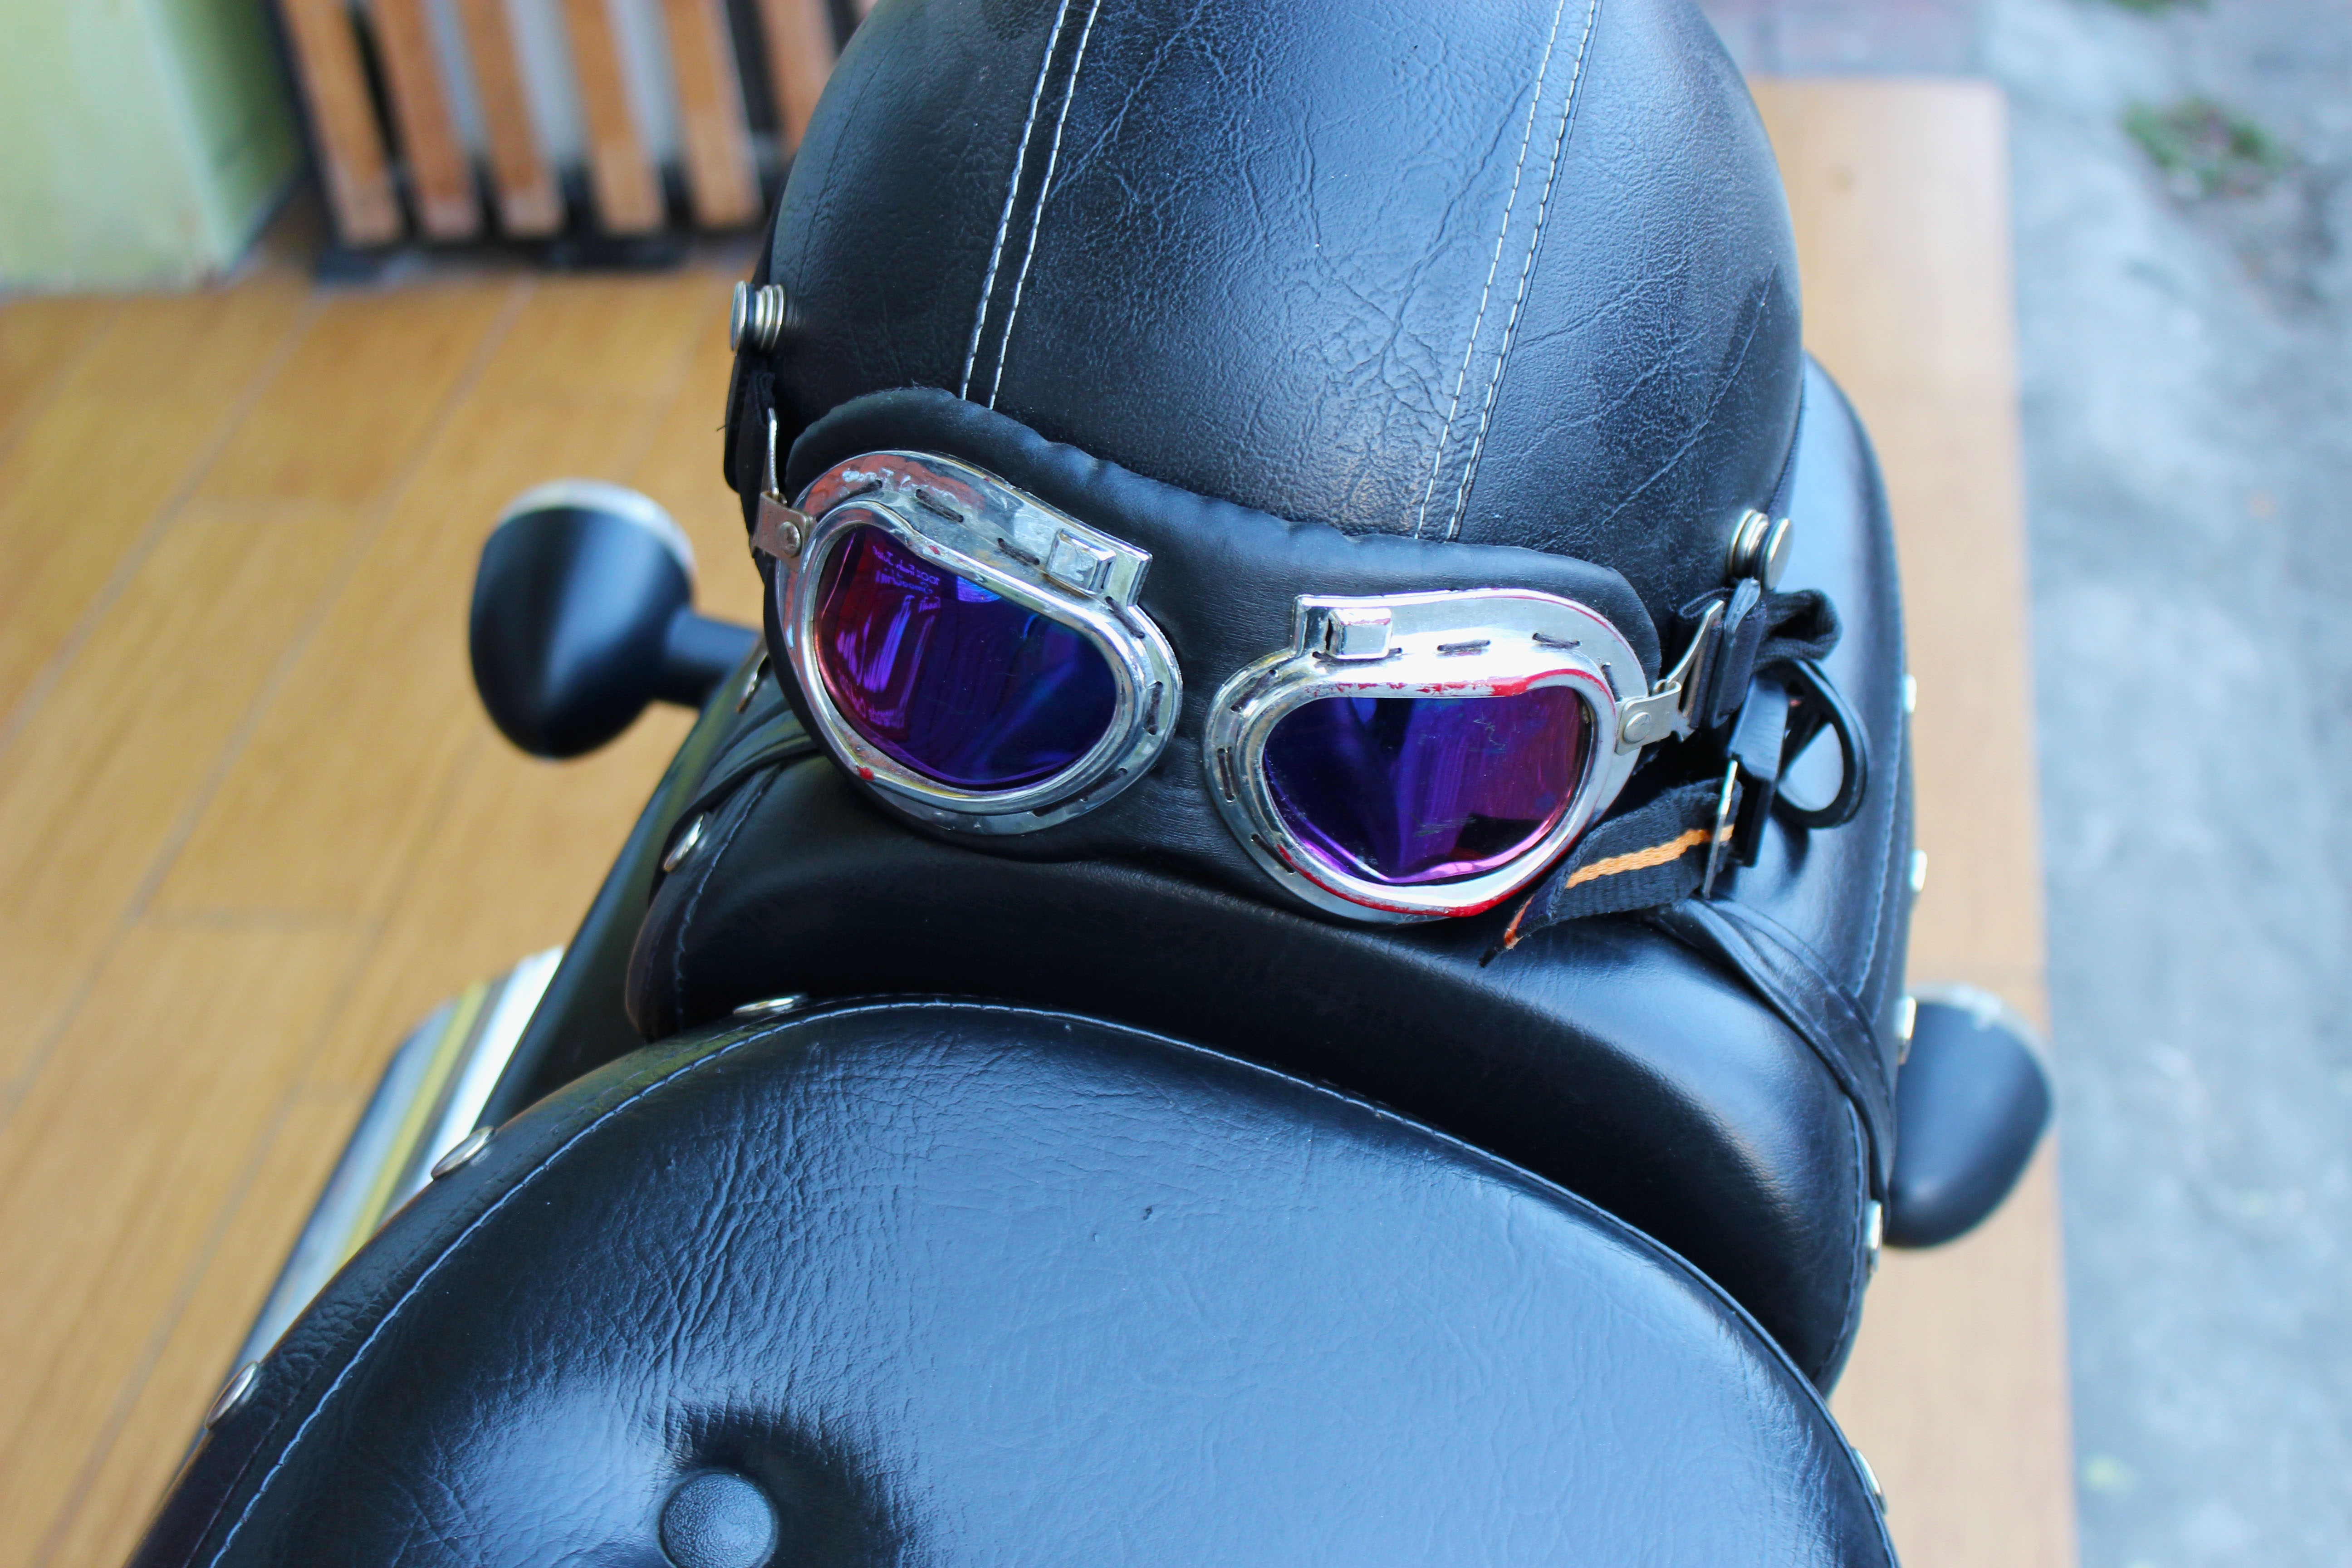
vintage, retro, bike, equipment, gear, motorcycle, blue, clothing, black, motorbike, design, cool, helmet, sunglasses, glasses, goggles, eyewear, classic, icon, protection, costume, protective, motorbike helmet, personal protective equipment